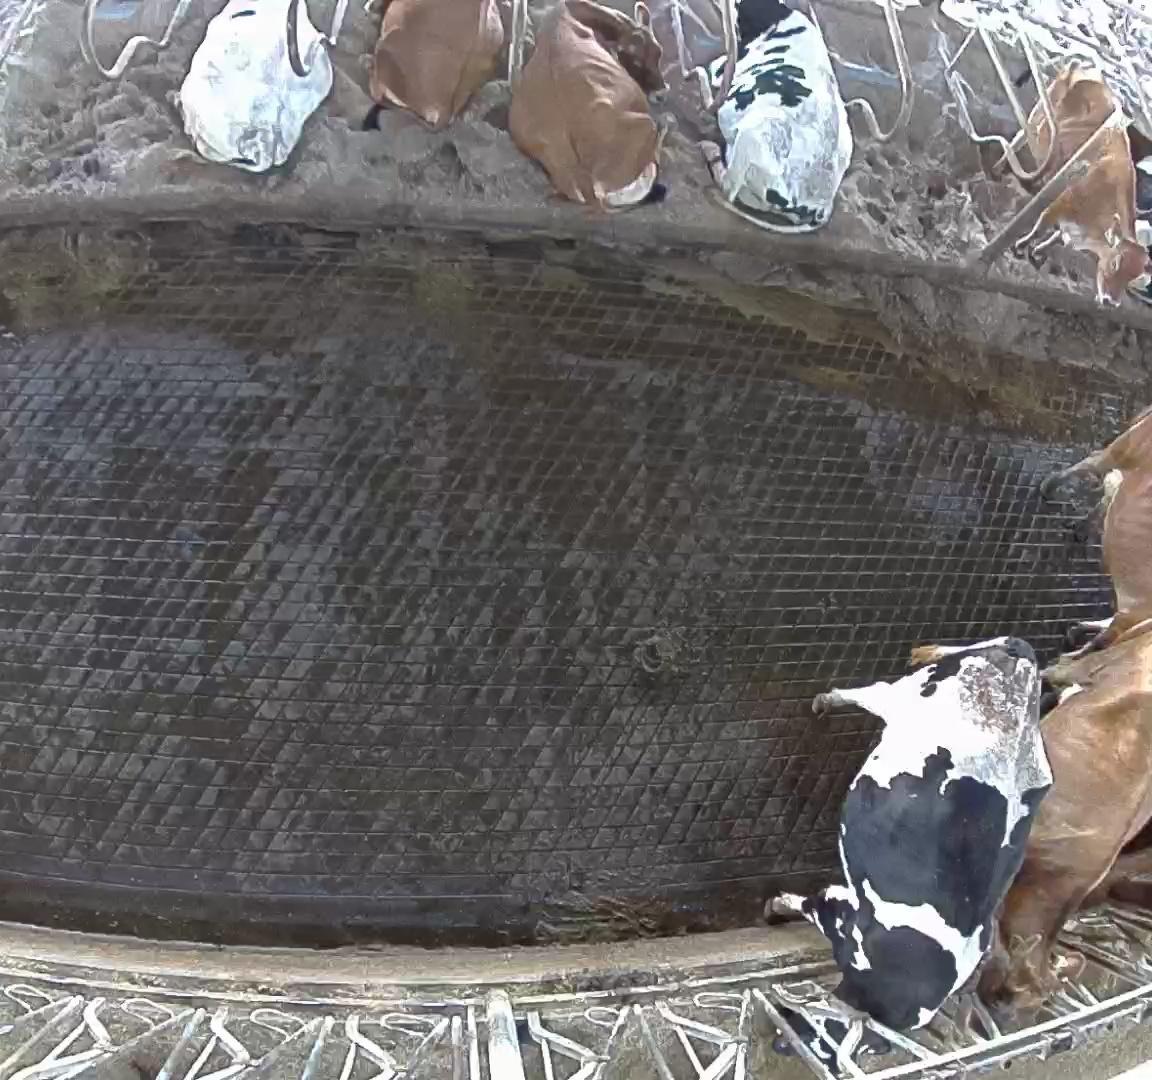
Number of cows: 9